P. T. Selbit

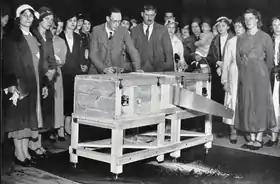
P. T. Selbit performing the sawing a woman in half illusion.

There are many versions of the illusion of sawing through a woman or sawing a woman in half as well as other illusions that are based around that theme. There remains a debate as to the exact origins of the idea, with some suggesting there is a record of it from 1809 or that the idea can be traced back to ancient Egypt. Modern magic inventor Jim Steinmeyer has written that a description of the illusion was published by the great French magician Jean Robert-Houdin in 1858, but Robert-Houdin's idea remained just that, a written description of an effect. Selbit is generally recognised as the first magician to perform such a trick on a public stage, which he did at the Finsbury Park Empire theatre in London on 17 January 1921. In fact, Selbit had previously performed the illusion in December 1920 before a select audience of promoters and theatrical agents at the St. George's Hall to try to persuade one of them to book him to perform it.